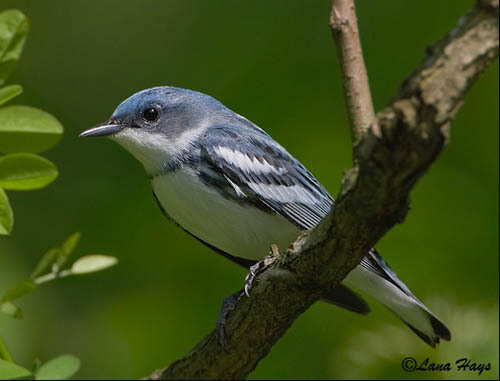
the bird has a small, narrow bill, a white breast and belly, white wingbars, and blue crown and primary feathers
this is a blue bird that has a white breast and belly and a narrow, pointed beak.
the small bird has a blue crown with white wingbars and a white belly.
this small bird has a short thin black bill, a white belly & breast, two white wingbars and a blue crown.
a small bird with a blue crown and a small narrow bill.
a medium sized bird with a bill that curves downwards and black eyesa small bird with narrow black bill, medium blue from nape to rump, with white wingbars and white underside from belly through abdomen.
the bird has a blue gray back and neck and a white breast
this bird has wings that are black and has a white belly
this bird has a blue crown, blue and white primaries, and a white belly.
Species: Cerulean Warbler